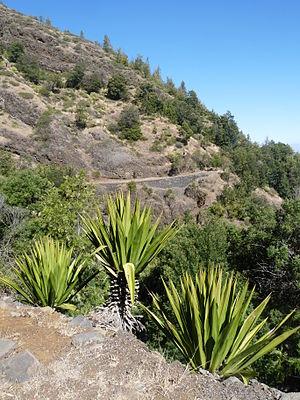
Monte Velha (île de Fogo, Cap-Vert)
Le monte Velha est un sommet secondaire de l'île de Fogo au Cap-Vert, situé entre la Chã das Caldeiras et la municipalité côtière de Mosteiros. Il culmine à 1 482 mètres d'altitude et abrite l'une des plus importantes réserves forestières du pays. Il est également connu des randonneurs qui le franchissent lorsqu'ils empruntent le sentier à fort dénivelé qui relie la caldeira à l'océan Atlantique.